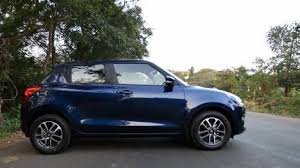
Label: noambulance